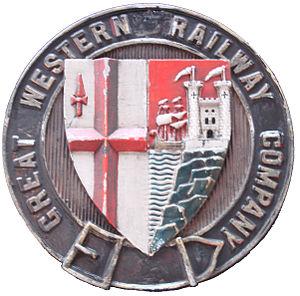
La Great Western Railway était une compagnie ferroviaire britannique créée en 1833 pour desservir, à partir de Londres, les régions ouest de l'Angleterre et le sud du Pays de Galles.